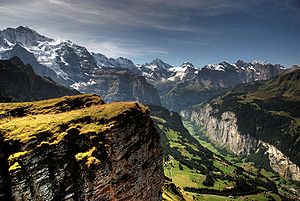
Lauterbrunnental / Billedgalleri
Lauterbrunnental er en dal i kantonen Bern i Schweiz. Dalen ligger syd for Interlaken og rummer de mindre byer Lauterbrunnen, Wengen, Mürren, Gimmelwald, Isenfluh og Stechelberg. Alle de små byer hører administrativt sammen og med Lauterbrunnen som hovedby.